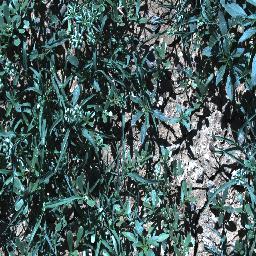
Label: negative